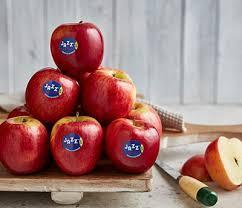
Label: apples